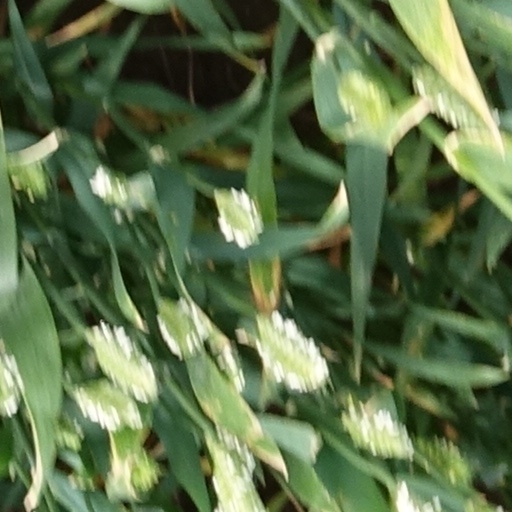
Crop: wheat